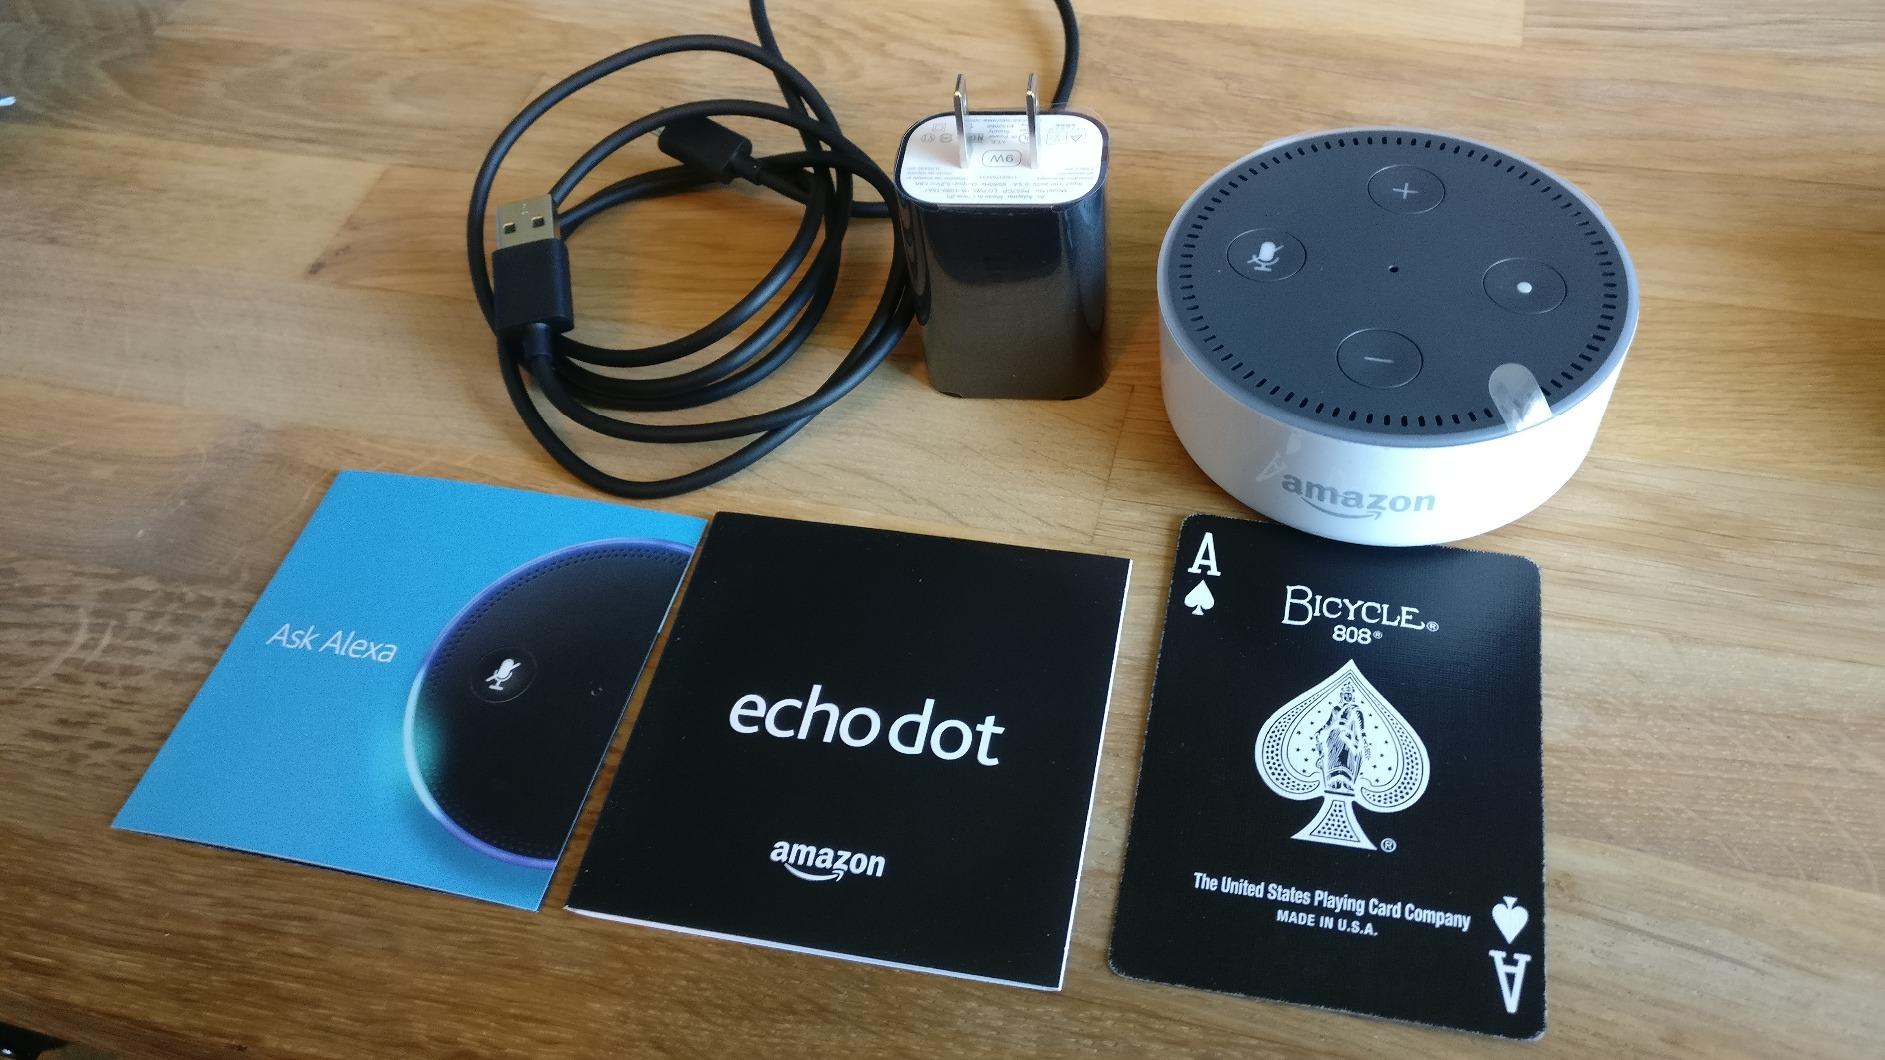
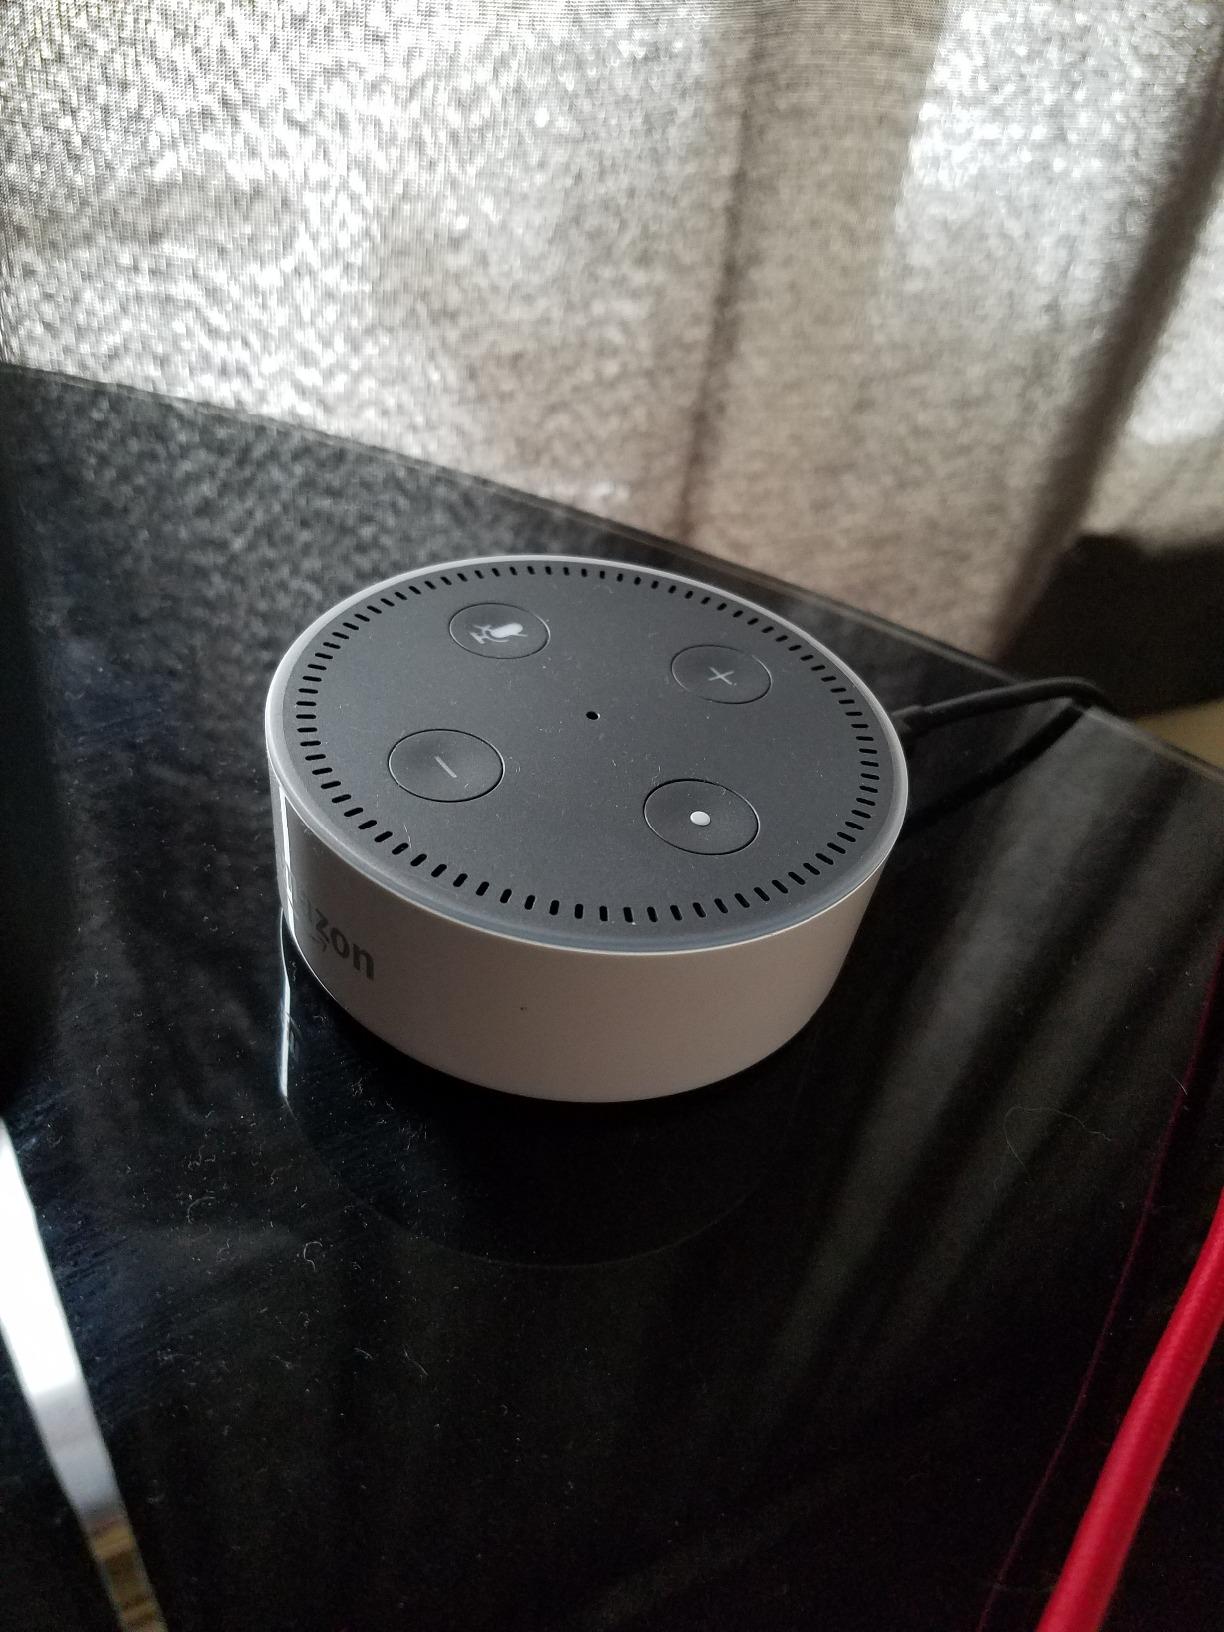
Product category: speaker
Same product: yes